Juan Valdez drinks Costa Rican coffee

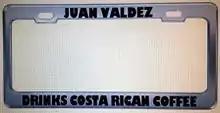
A license plate frame featuring the slogan

Apparently the message about Juan Valdez as a drinker of Costa Rican coffee was attributed to José Duval, a New York-based actor, who was the first Juan Valdez.